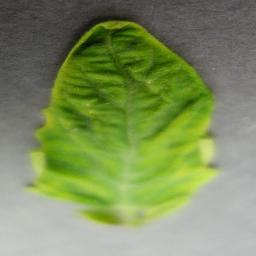
Label: Tomato___Tomato_Yellow_Leaf_Curl_Virus